Symphysops

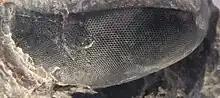

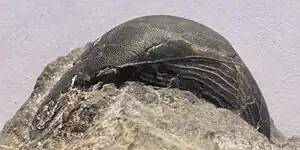
set of merged eyes

"Symphysops" is characterized by large eyes that merge at the front of the headshield (or cephalon) to form what looks like a visor with at the back a wide free cheek. The remainder of the cephalon is filled by the glabella, which in most species extends into a forward pointing thorn at its frontal tip. The occipital ring cannot be distinguish from the rest of the glabella, which has two pair of transverse furrows, the rear pair distinct, and the frontal pair very shallow. The thorax consists of six segments, the frontal segment carrying backward directed pleural spines.